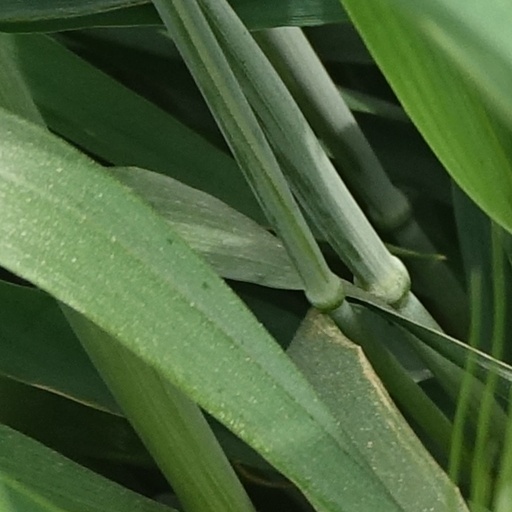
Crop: wheat